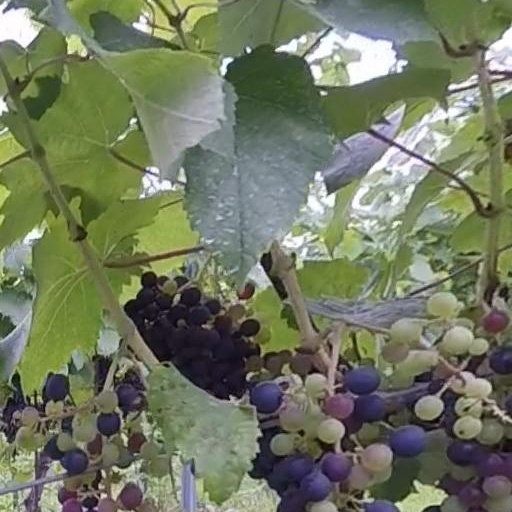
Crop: grape